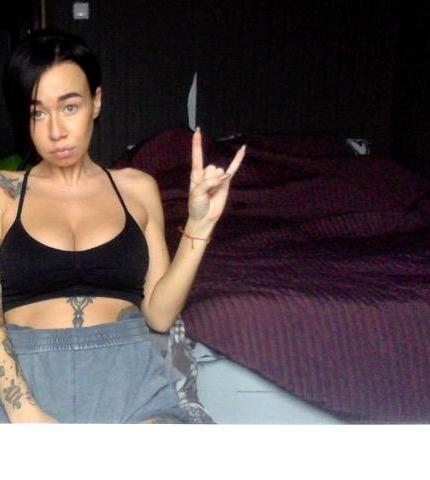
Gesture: rock